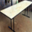
Label: table